1975 Salvadoran student massacre

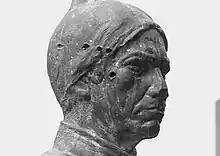
A bust of Crisanto Salazar, the first chancellor of UES, with bullet holes from the massacre still present

In the 1970s, students at the University of El Salvador (UES) overwhelmingly aligned themselves with the revolutionary left as a response to the escalating repression and despotism of the military governments in power. On July 19, 1972, the government of Colonel Arturo Armando Molina staged a military occupation of the main campus to suppress the student opposition, lasting until mid-1973. When the UES reopened, Molina began a smear campaign against the university, labelling it a center of Marxist indoctrination.